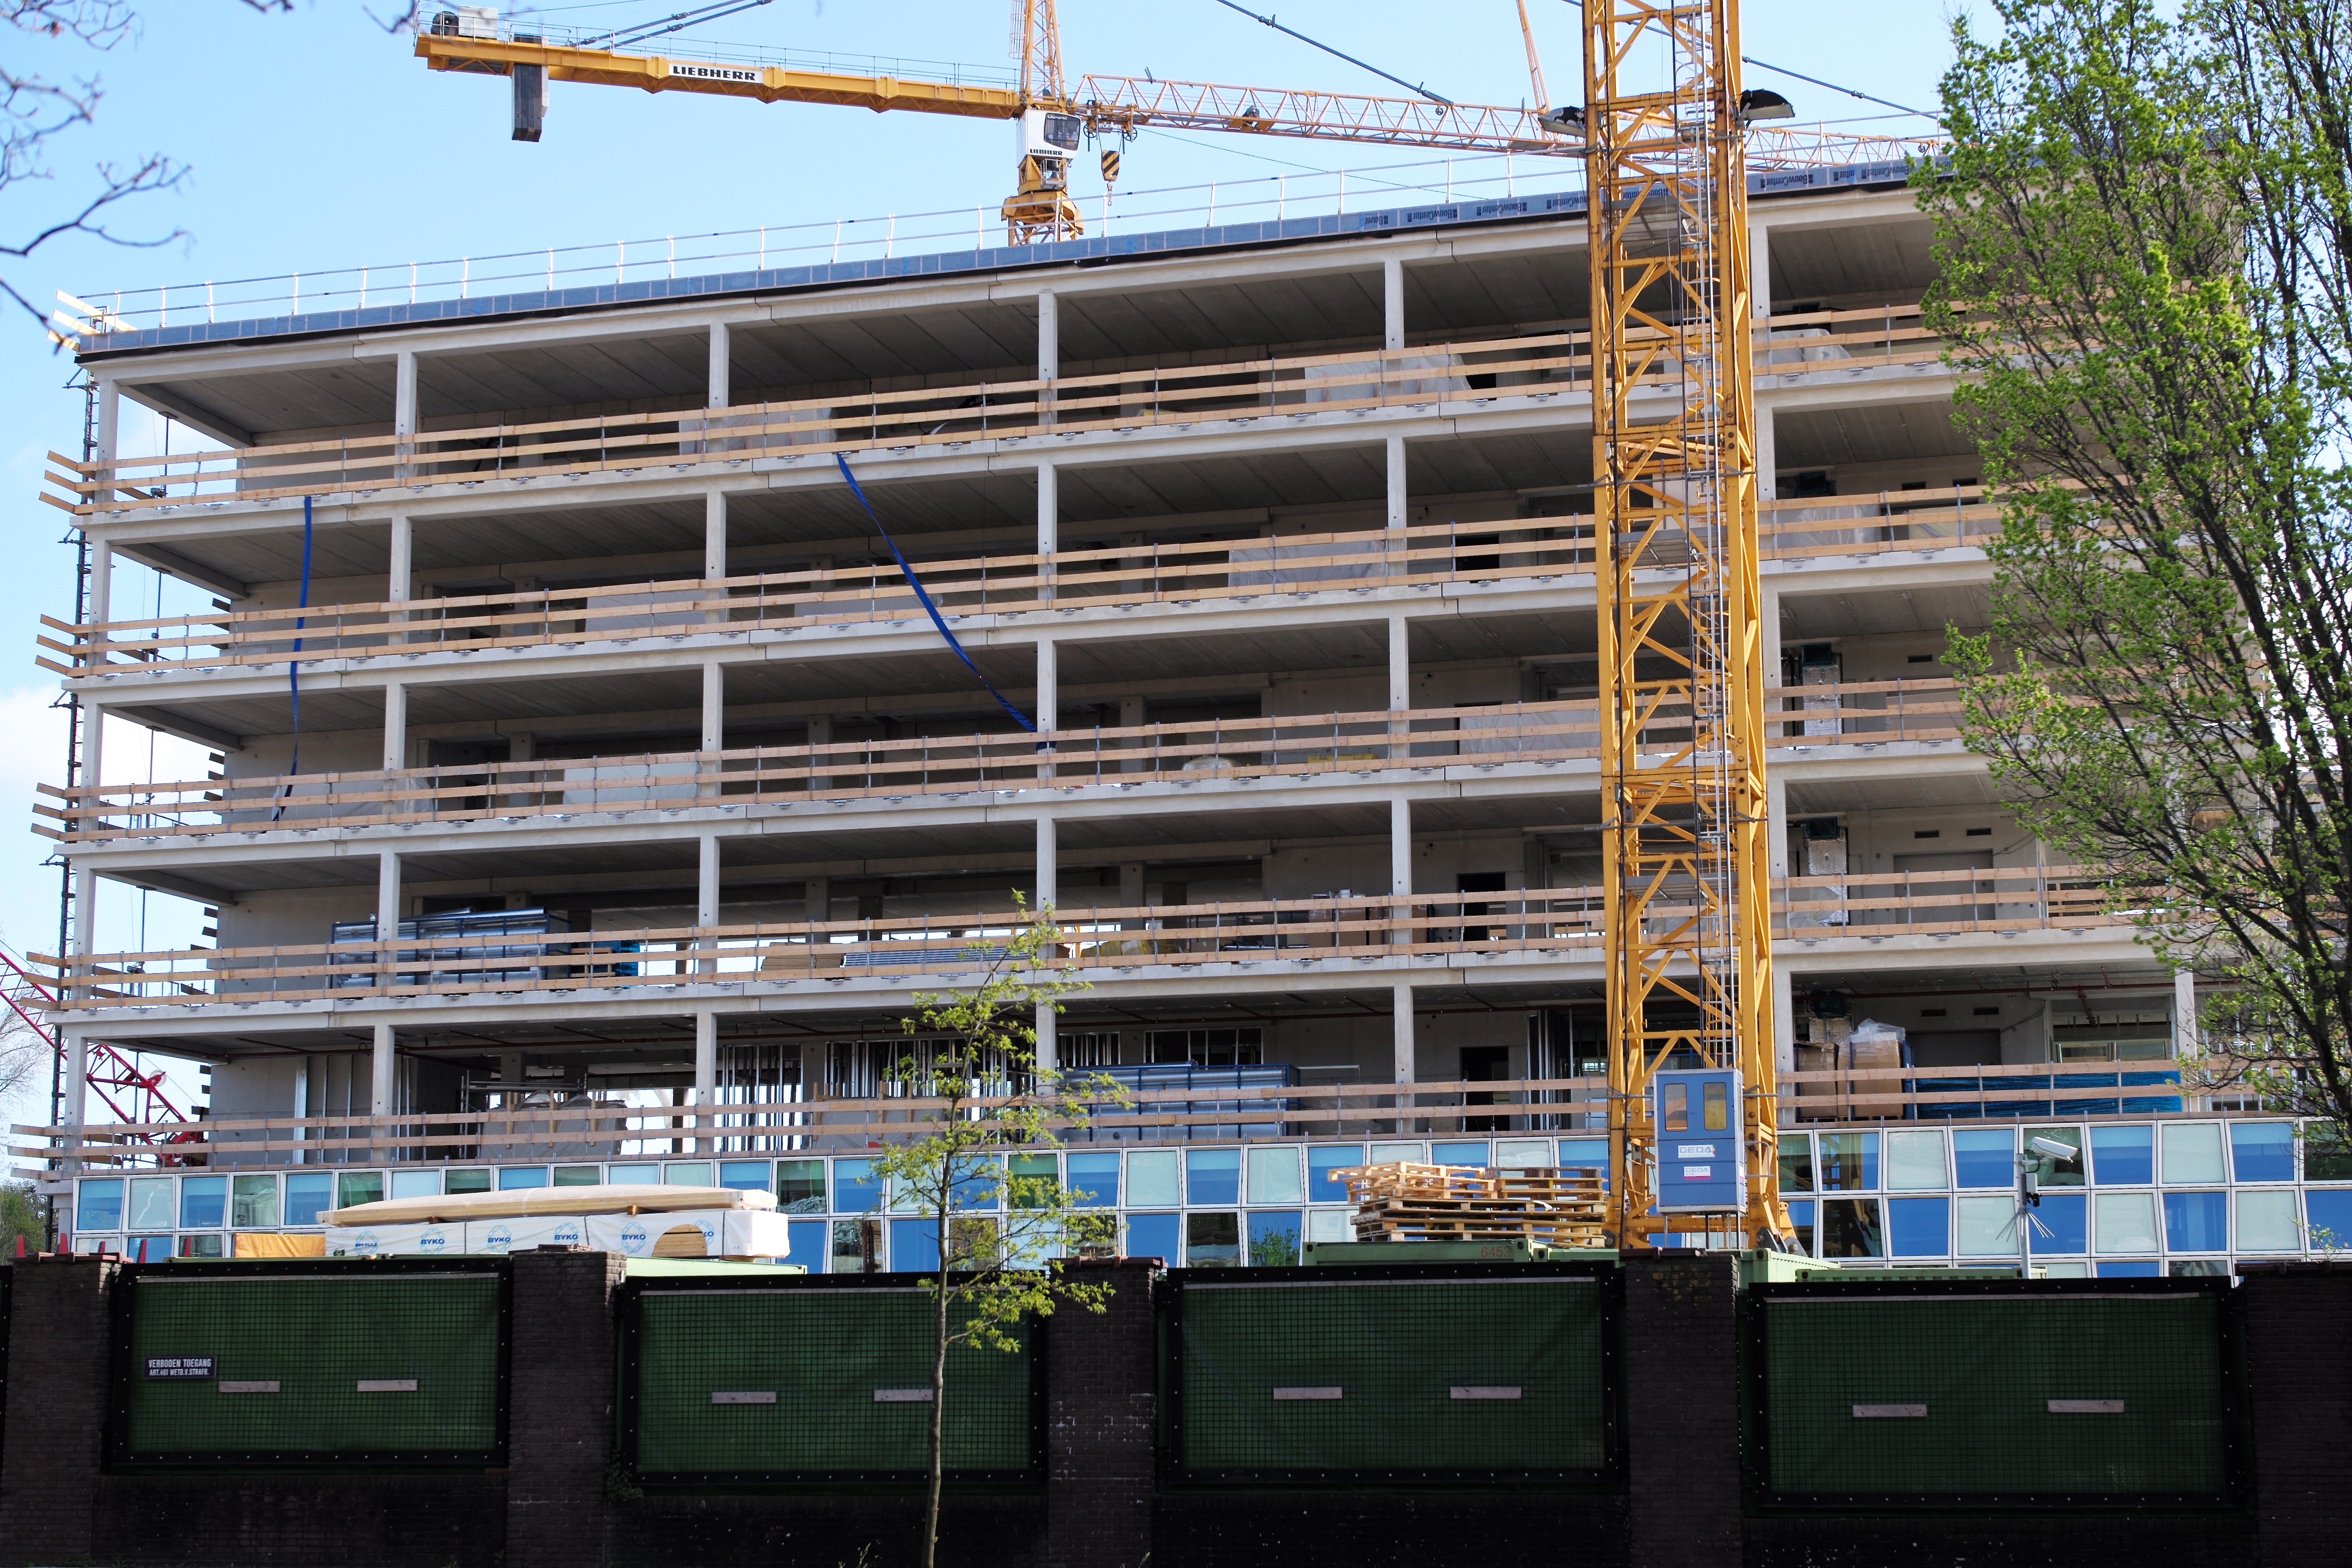
architecture, structure, seat, building, construction, vehicle, facade, stadium, project, holland, hague, netherlands, arena, m, justice, 50mm, f14, scaffolding, site, cour, leica, 240, summilux, icc, typ, headquarters, hq, development, permanent, penal, intenational